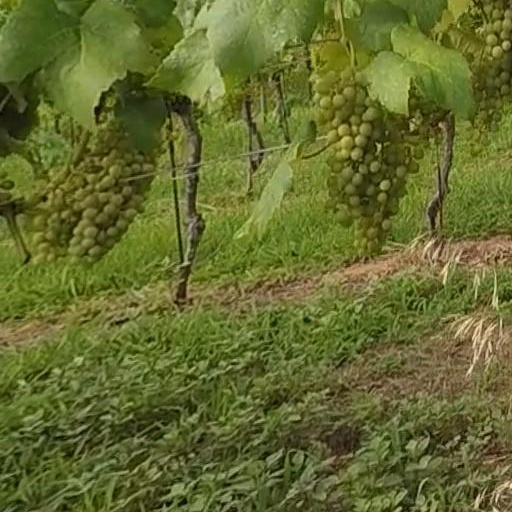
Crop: grape